Beck's Mill

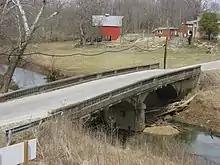
Beck's Mill Bridge

On September 20, 2007, the bridge by the mill, referred to by the NRHP as the Beck's Mill Bridge, or Washington County Bridge # 105, was placed on the National Register separately.